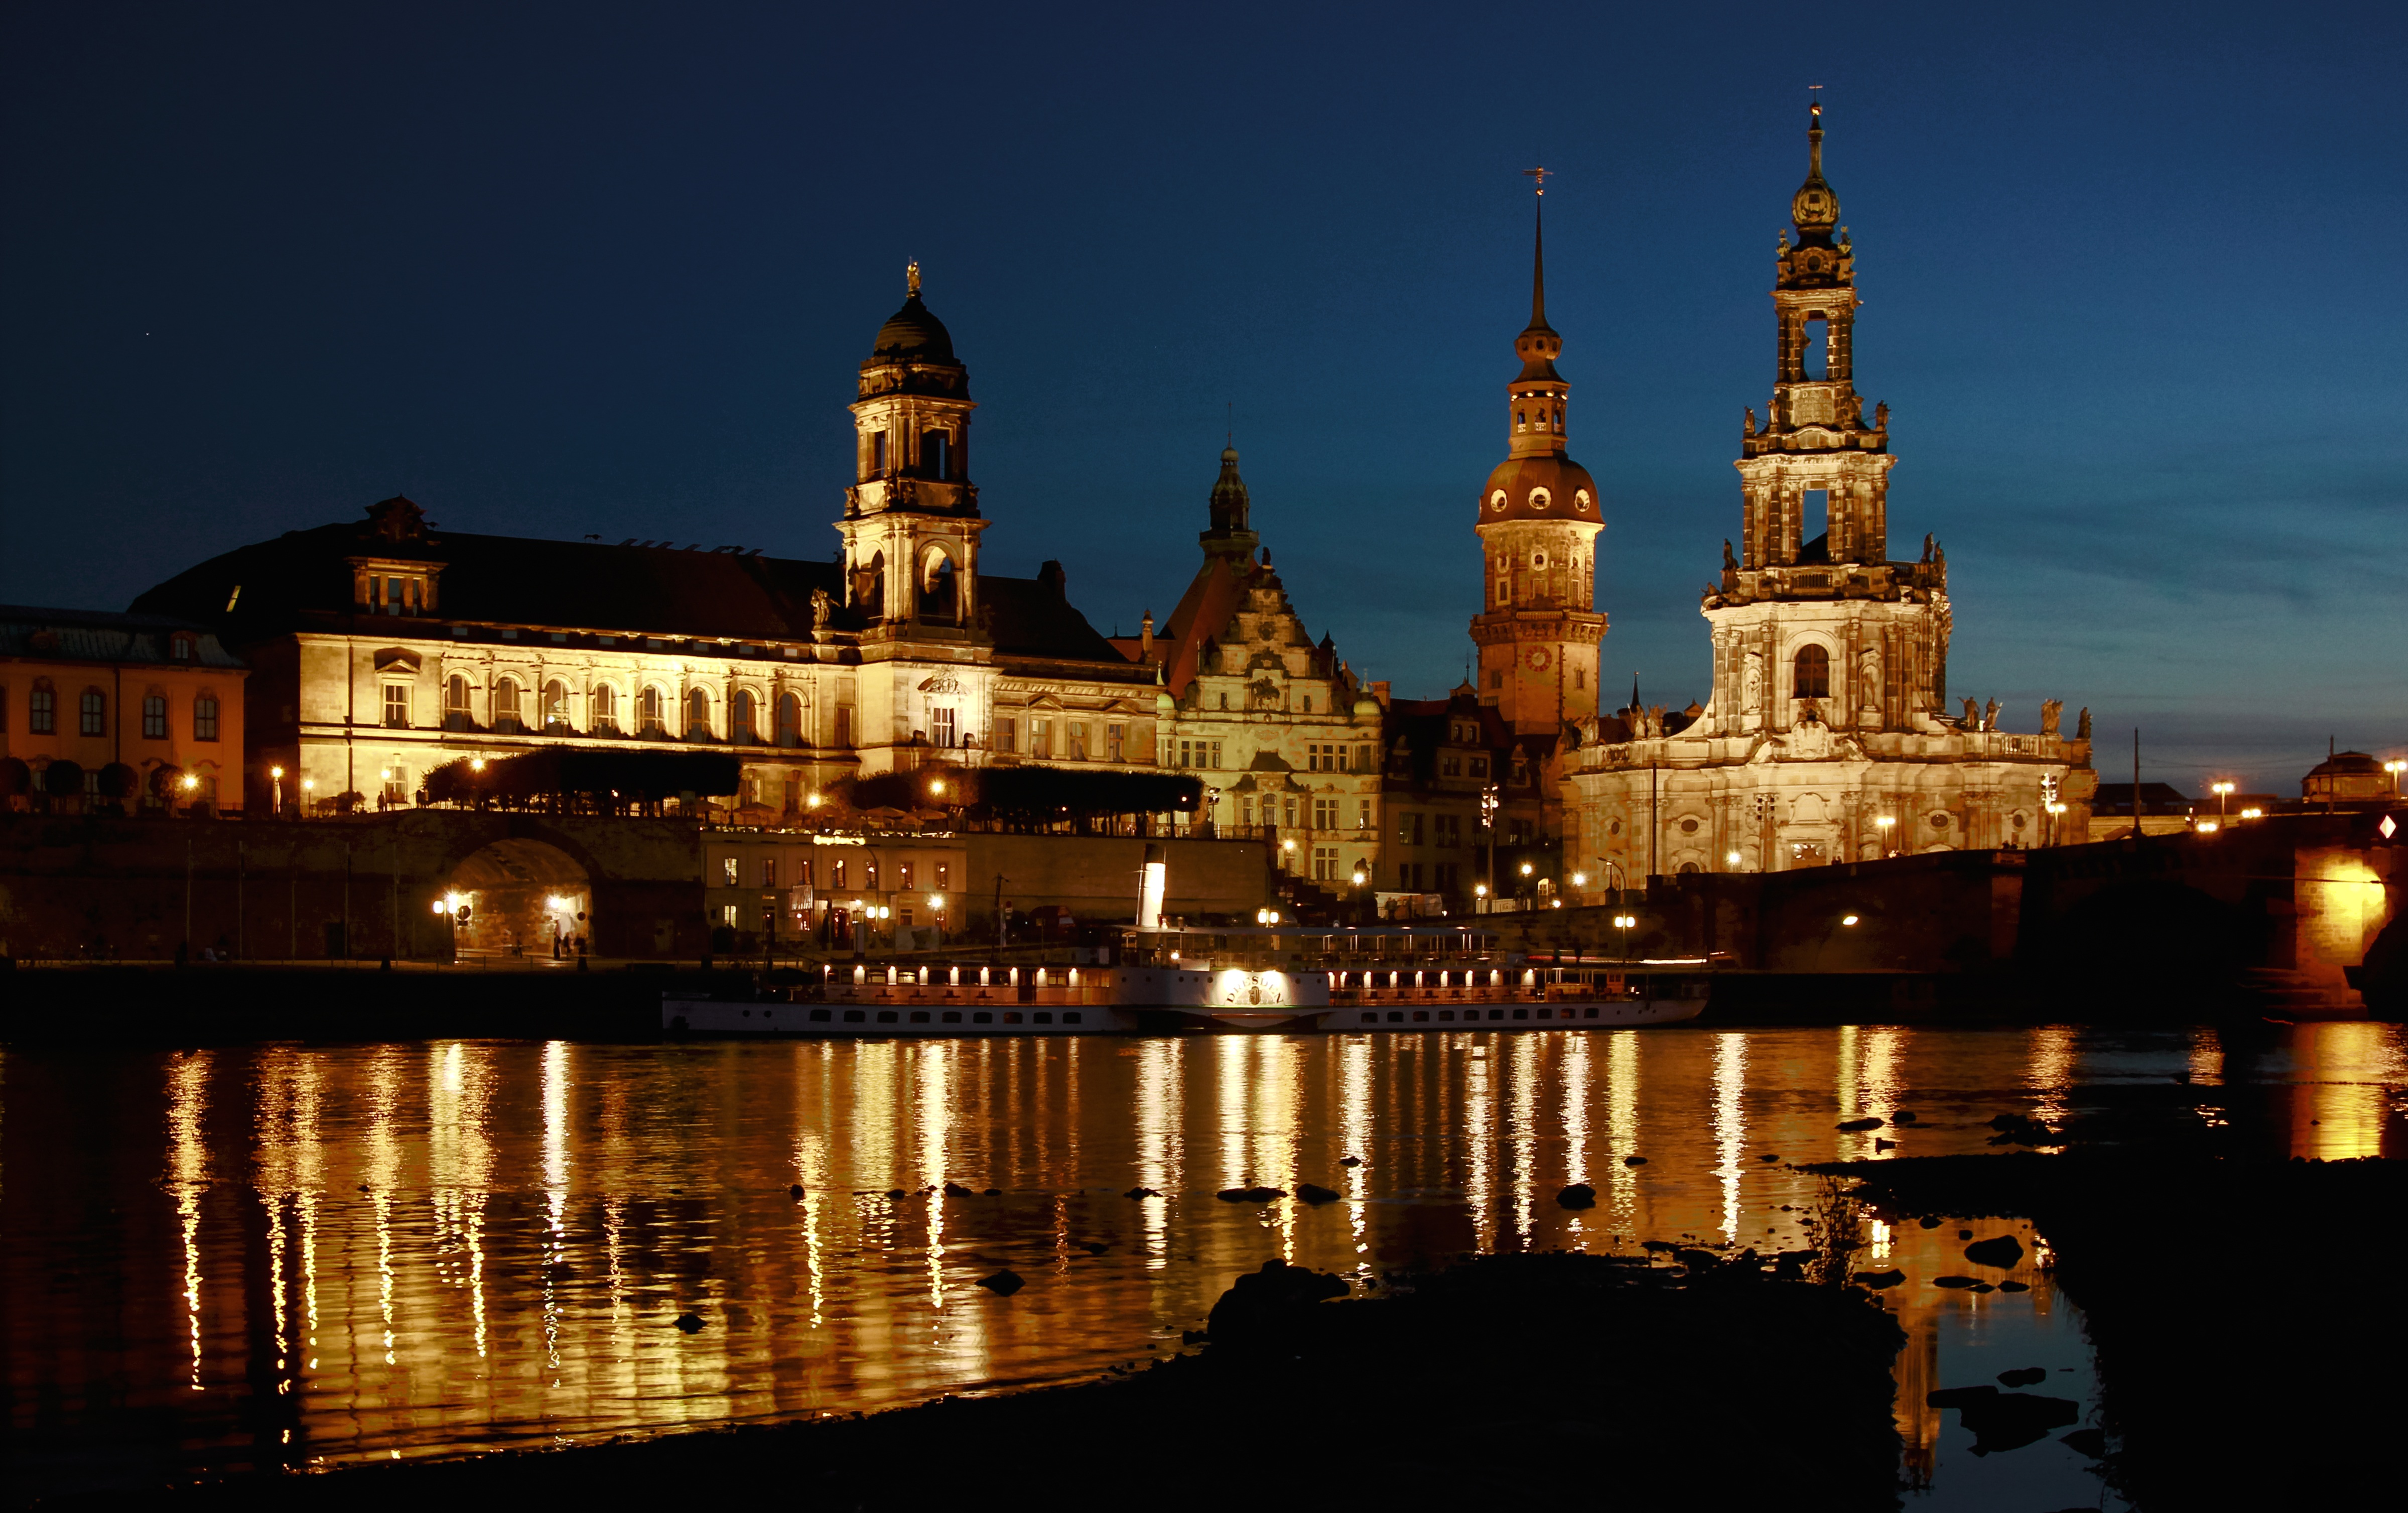
night, building, palace, cityscape, dusk, evening, reflection, landmark, cathedral, tourism, place of worship, old town, lights, historically, city lights, elbe, dresden, mirroring, elbufer